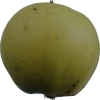
Label: Apple 13